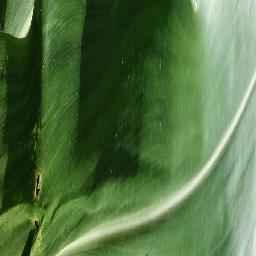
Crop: corn
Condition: (maize)_healthy